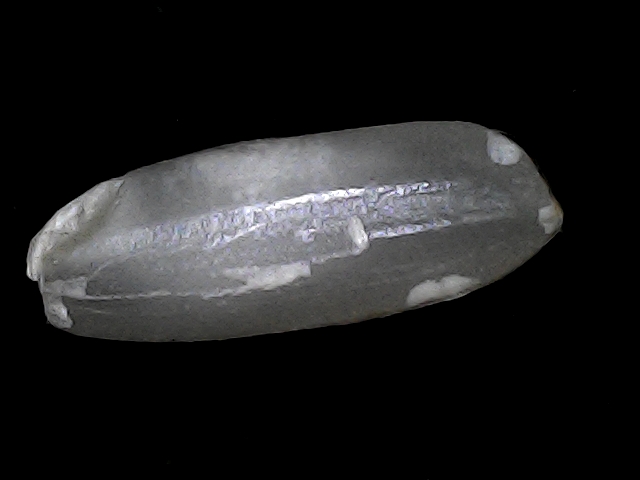
Rice variety: BRRI74